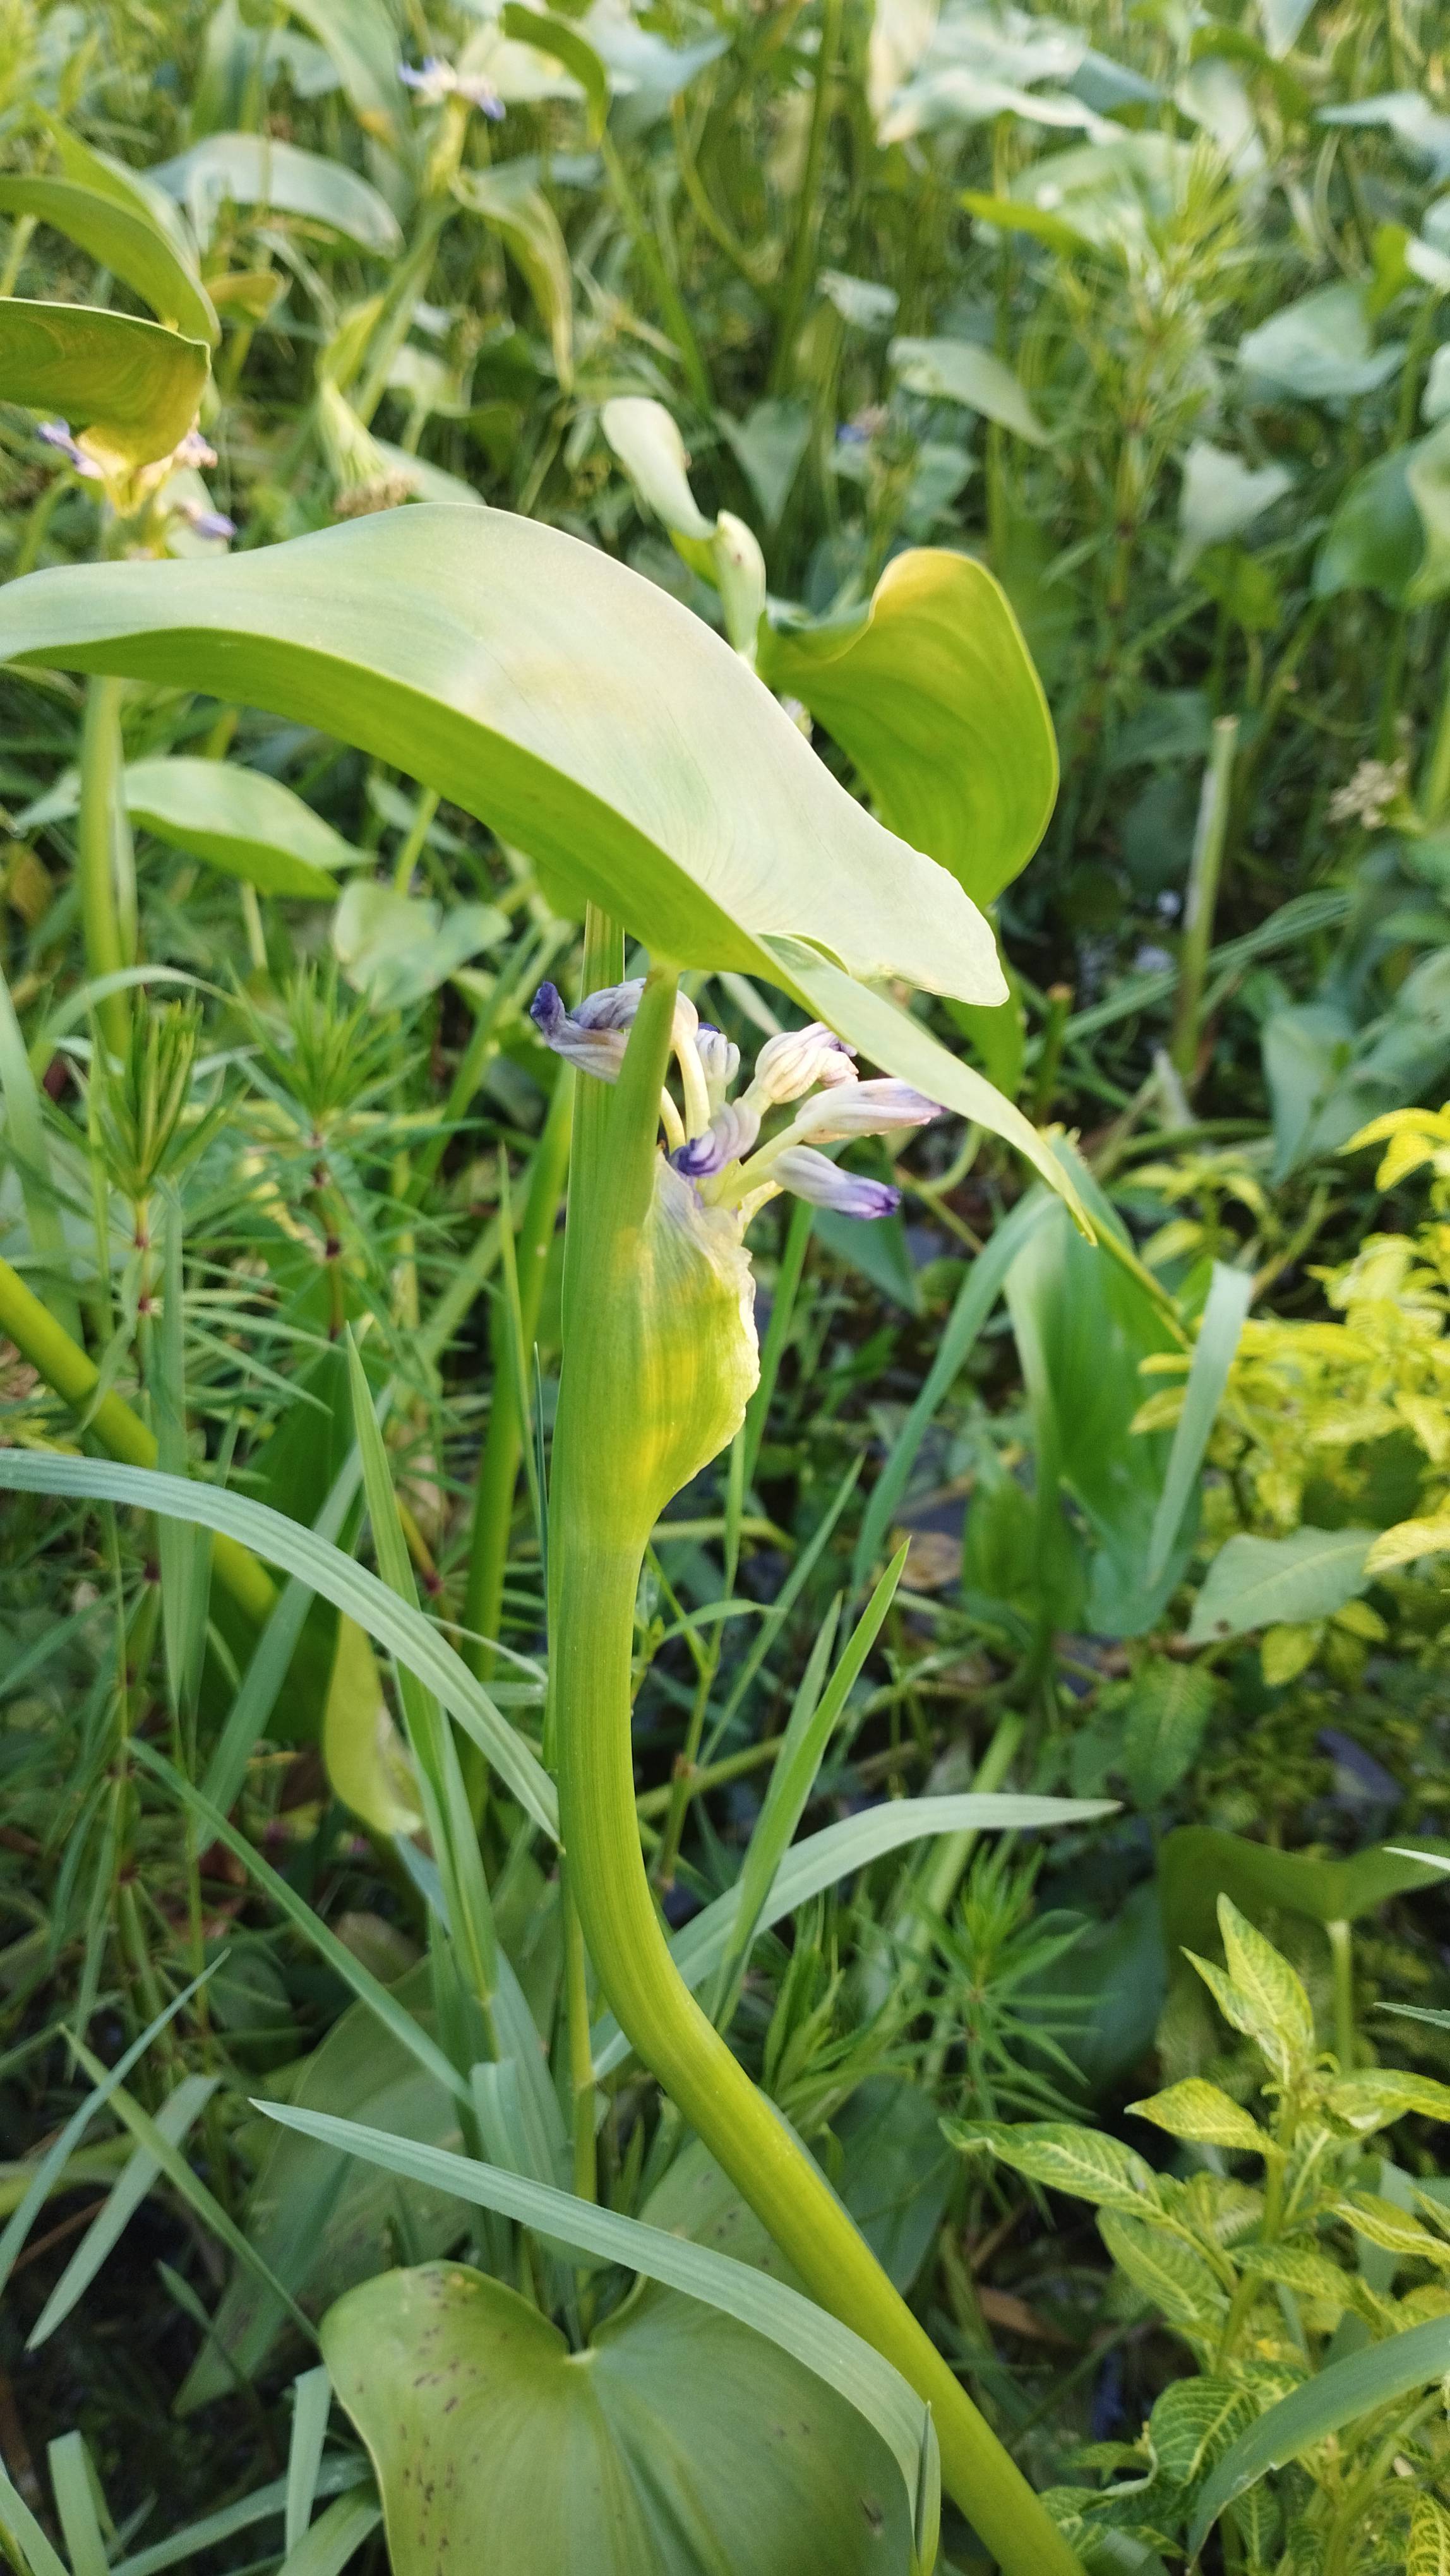
Species: Heartleaf False Pickerelweed (Monochoria korsakowii)